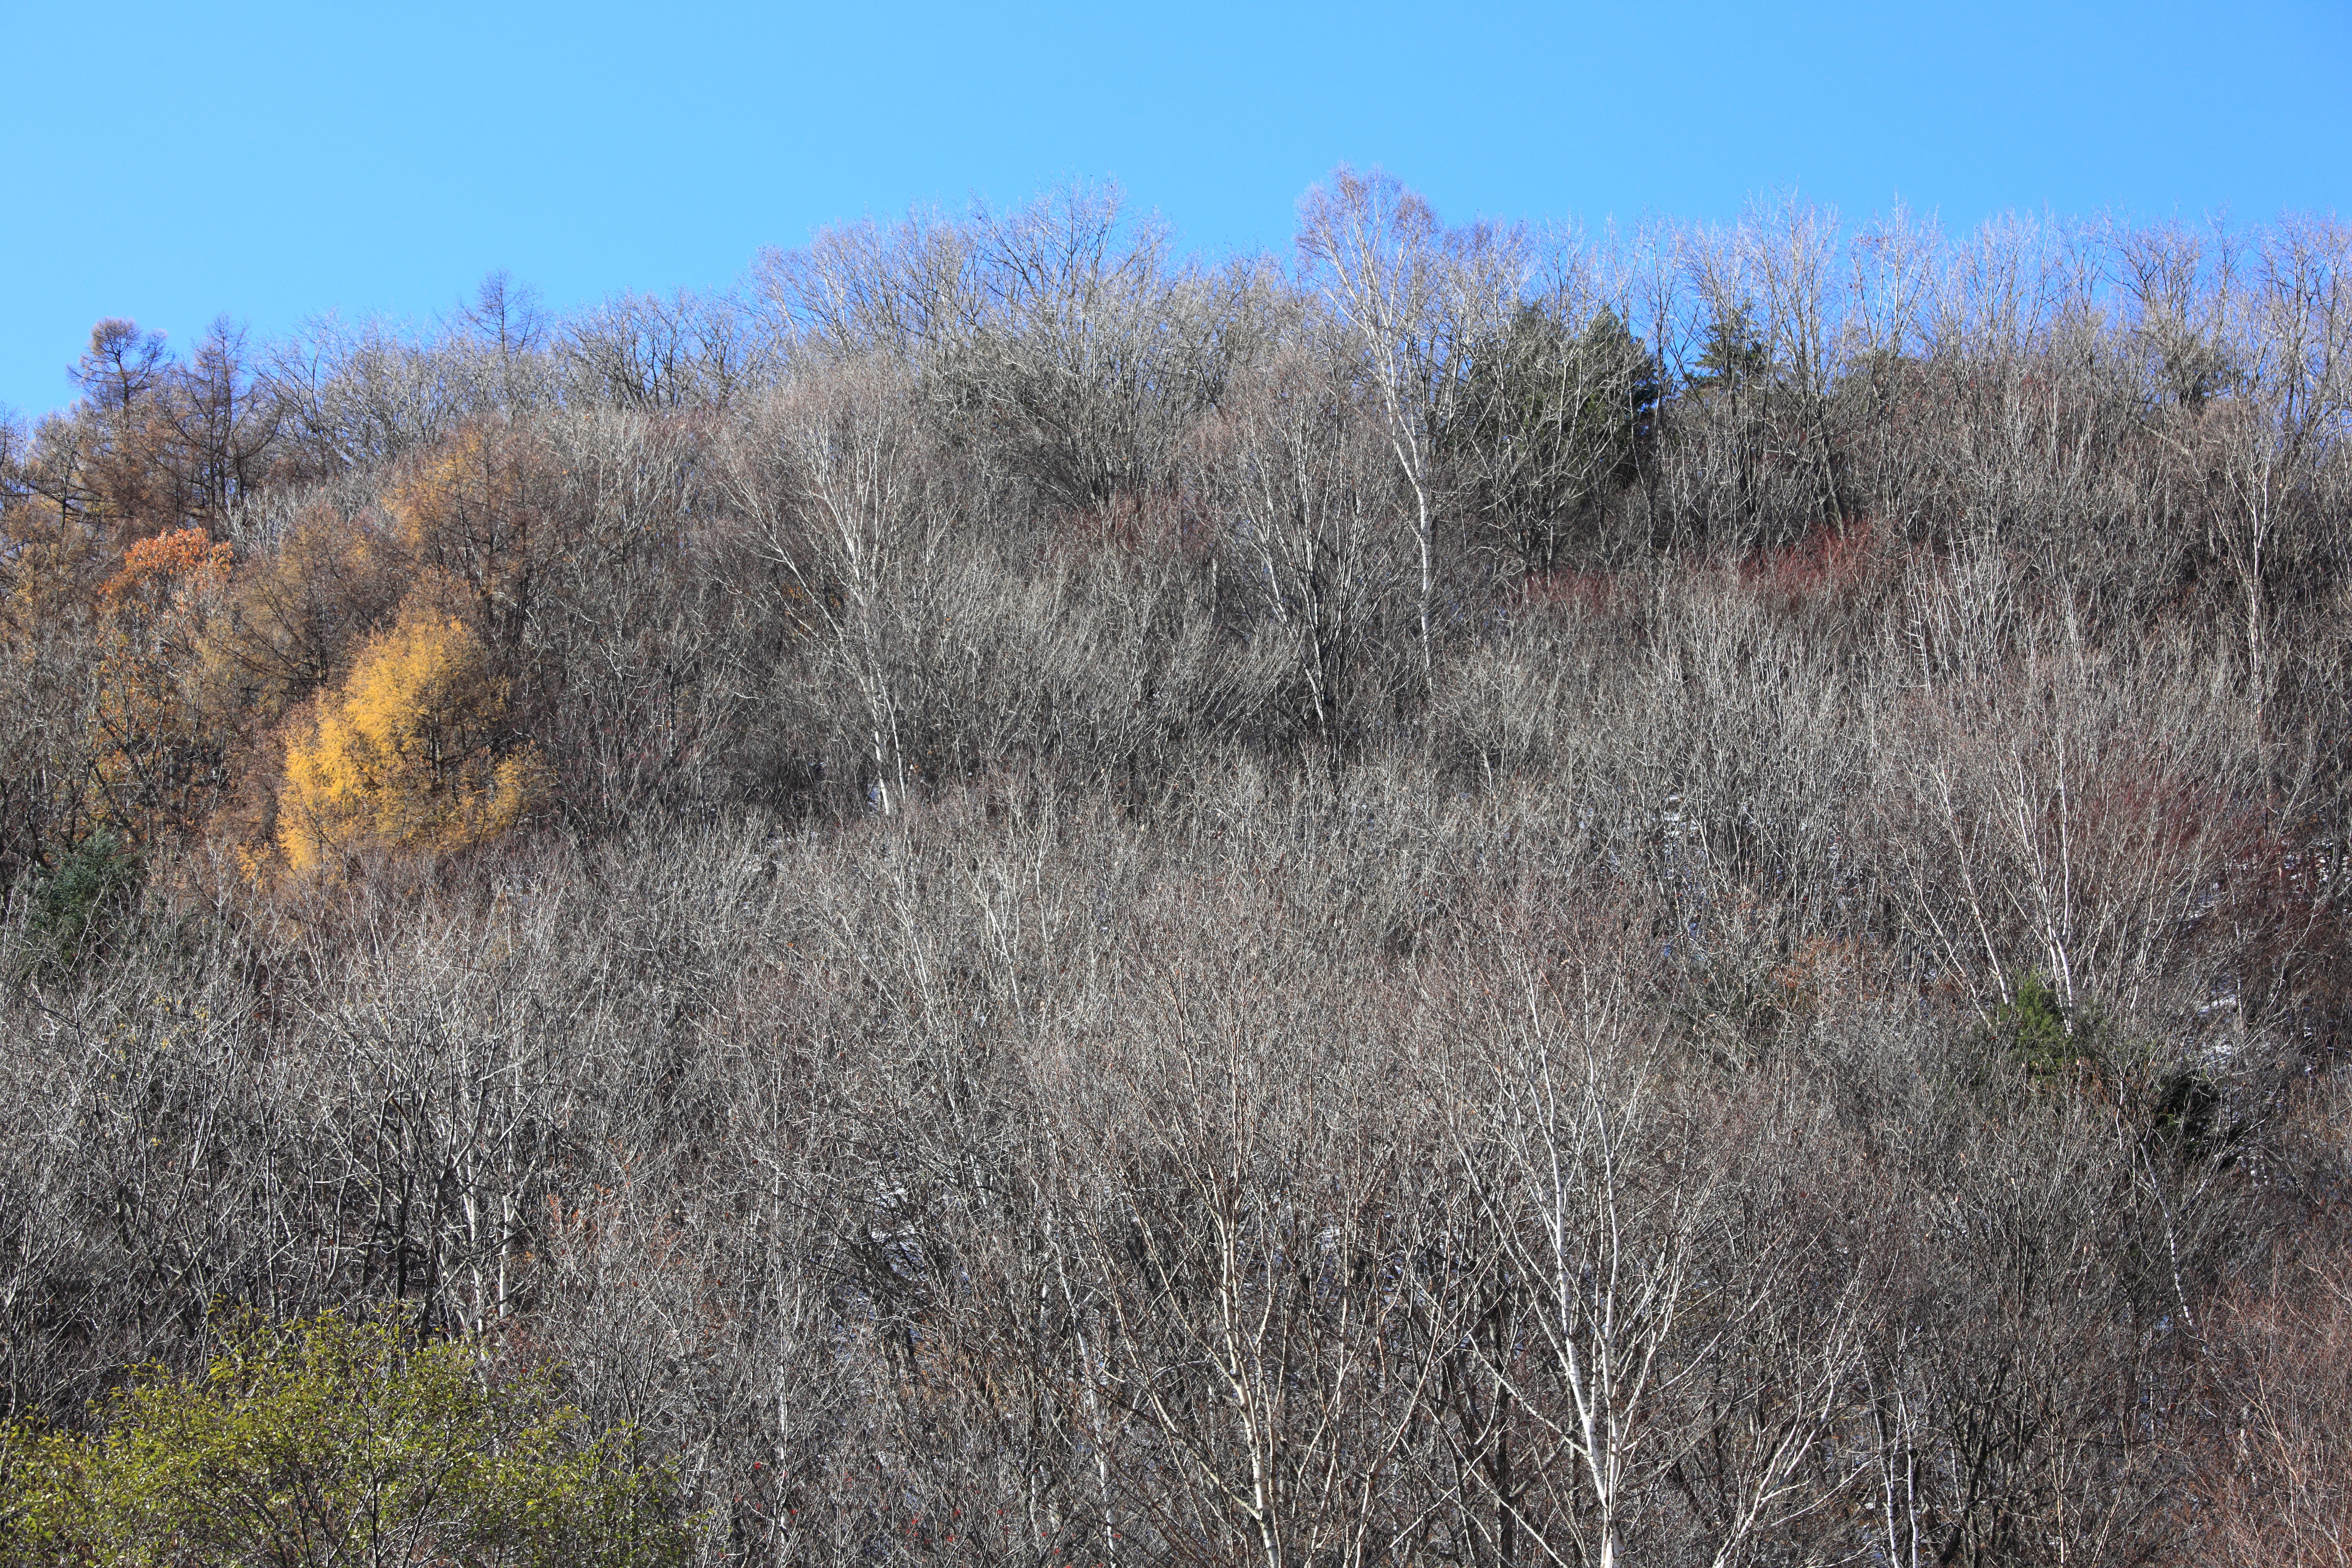
landscape, tree, forest, grass, marsh, wilderness, mountain, winter, plant, trail, prairie, view, frost, high, autumn, season, ridge, wetland, bog, 5d, hires, woodland, habitat, markii, ecosystem, hi, res, resolution, tundra, steppe, biome, natural environment, grass family, woody plant, shrubland